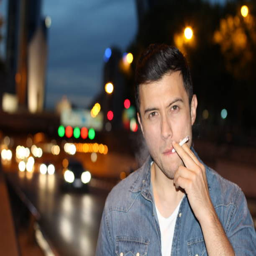
man smoking a cigarette in the city